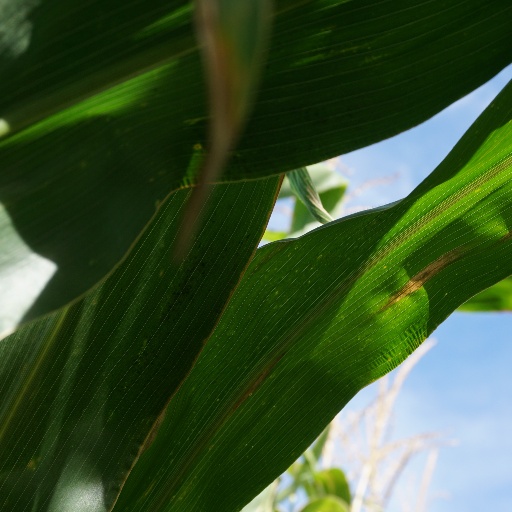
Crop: maize; corn